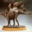
Label: dinosaur